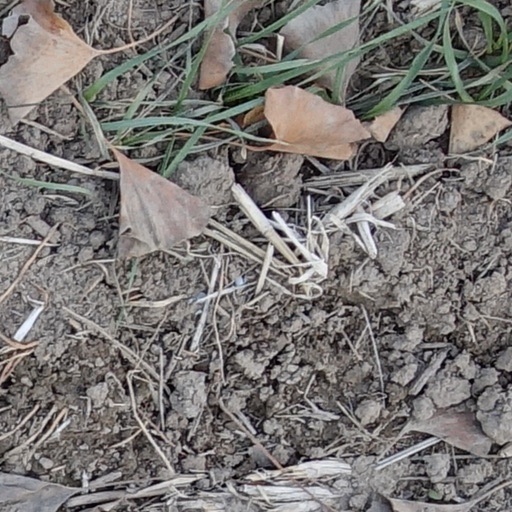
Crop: wheat